Craven Heifer

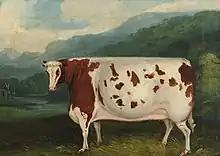
Craven Heifer

Craven Heifer (1807–1812) was a cow which lived in the early 19th century, and remains the largest cow ever shown in England.